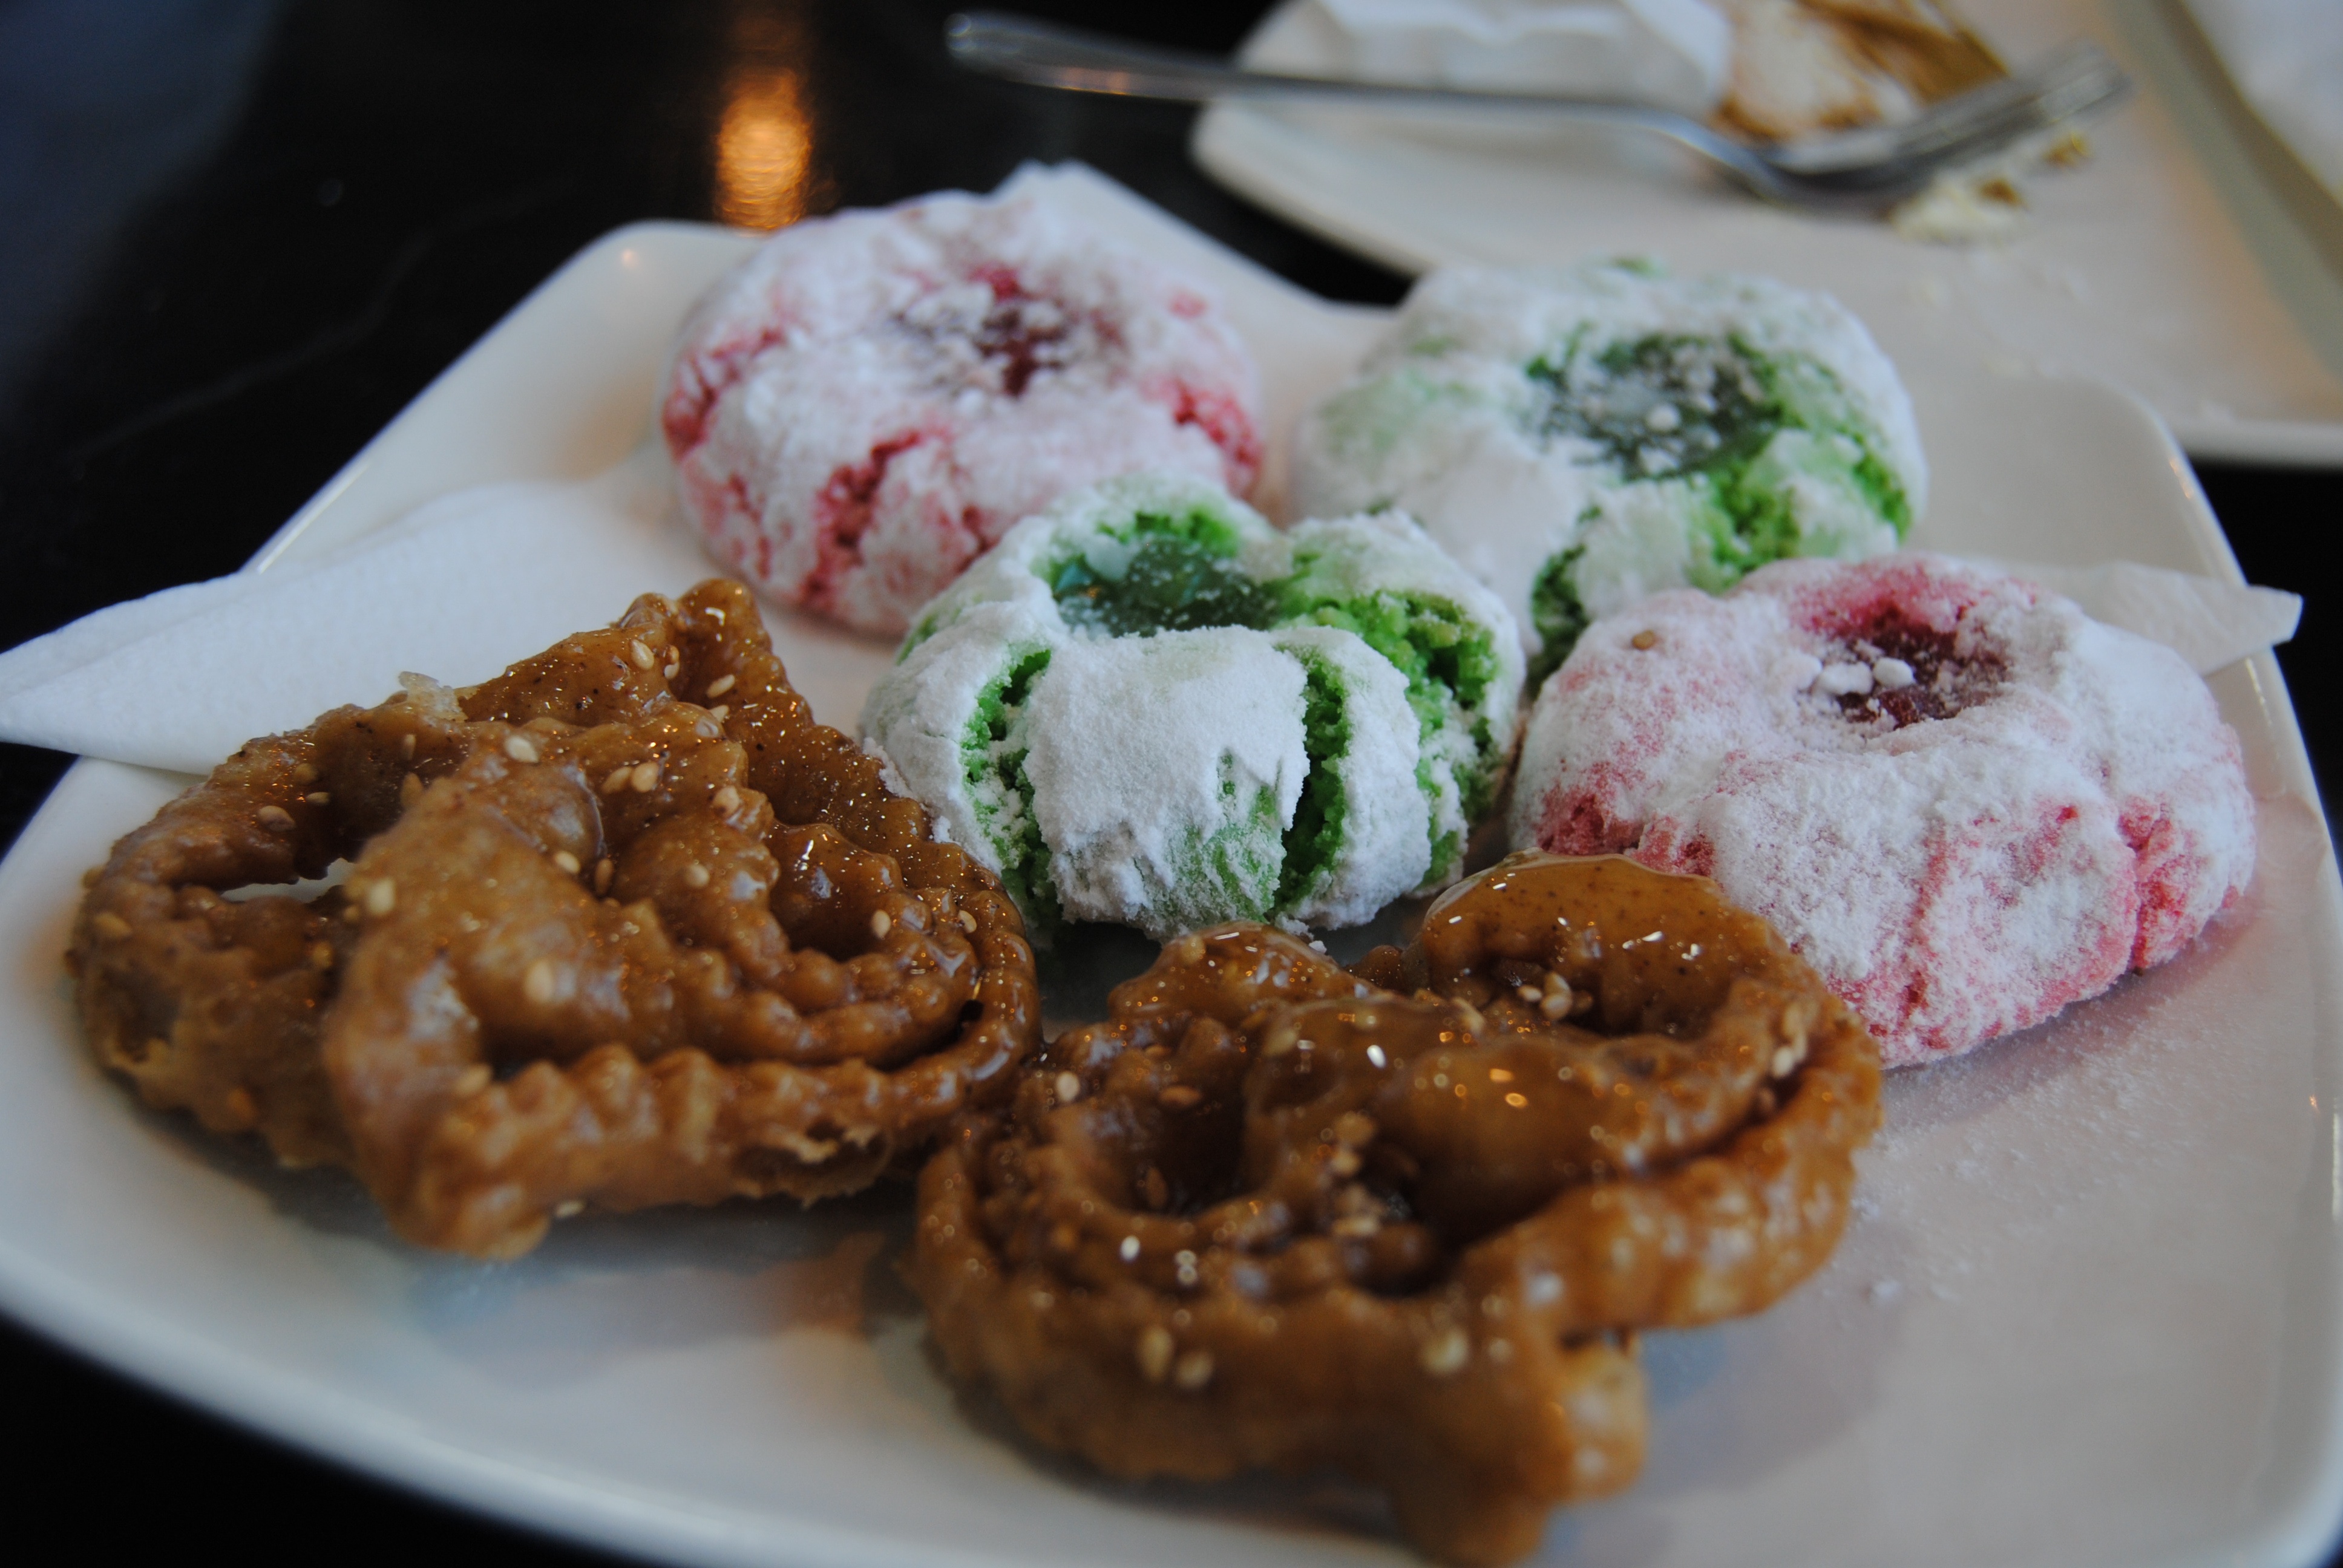
dish, meal, food, produce, breakfast, baking, dessert, meat, cuisine, asian food, sweetness, chinese food, fried food